Dream for an Insomniac

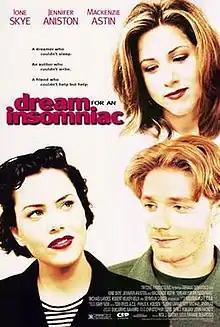

Dream for an Insomniac is a 1996 romantic comedy film written and directed by Tiffanie DeBartolo and starring Ione Skye, Jennifer Aniston, Mackenzie Astin and Michael Landes.